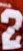
Number: 2